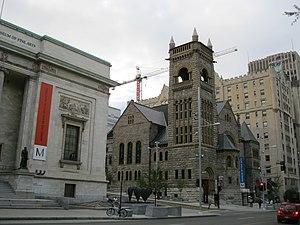
Musée des beaux-arts de Montréal